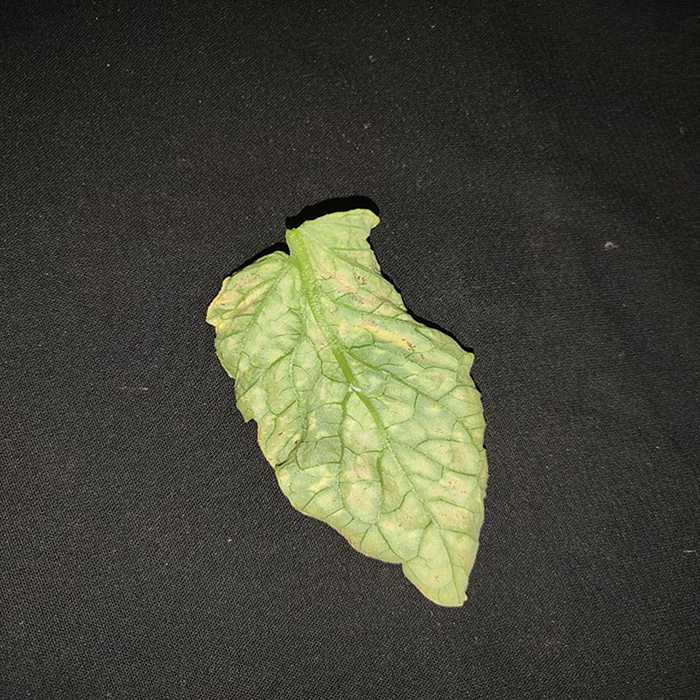
Plant: Tomato
Label: Tomato spotted wilt